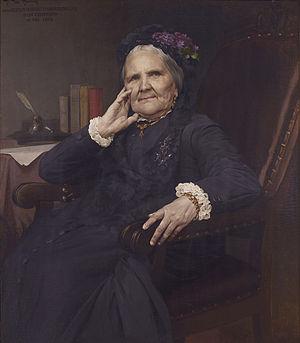
La Maison des lettres est un musée et un dépôt d'archives relatif à la littérature flamande situé à Anvers, en Belgique. Le bâtiment est classé.
Johanna-Desideria Berchmans, connue aussi sous les noms de Johanna Courtmans-Berchmans et Vrouwe Courtmans née Berchmans était une poétesse, dramaturge, nouvelliste et romancière flamande. Connue pour ses textes sociaux, elle fut aussi enseignante et directrice d'école et est considérée comme étant l'une des auteures flamandes les plus importantes du XIXe siècle.